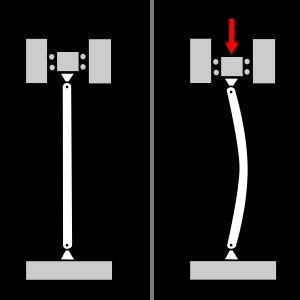
Le flambage ou flambement est un phénomène d'instabilité d'une structure élastique qui pour échapper à une charge importante exploite un mode de déformation non sollicité mais opposant moins de raideur à la charge. La notion de flambement s'applique généralement à des poutres élancées qui lorsqu'elles sont soumises à un effort normal de compression, ont tendance à fléchir et se déformer dans une direction perpendiculaire à l'axe de compression ; mais elle peut aussi s'appliquer par exemple à des lames de ressort sollicitées en flexion qui se déversent en torsion pour échapper à la charge.